Rolleston, New Zealand

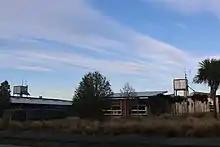
Selwyn District Council Buildings (April 2021)

Selwyn District Council proposed an industrial subdivision, Izone, in 2000. The council purchased rural land adjacent to the Main South Line opposite the town the following year. The Warehouse Group developed its South Island distribution centre at the Izone.